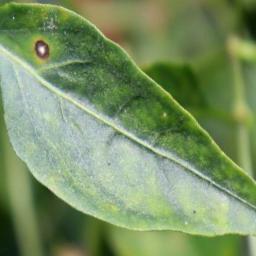
Label: cercospora